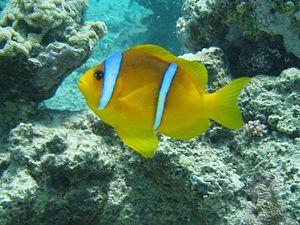
Poisson Clown (Amphiprion_bicintus) en mer rouge.